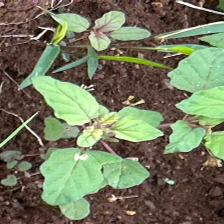
Weed species: Punarnava _(Boerhaavia diffusa)